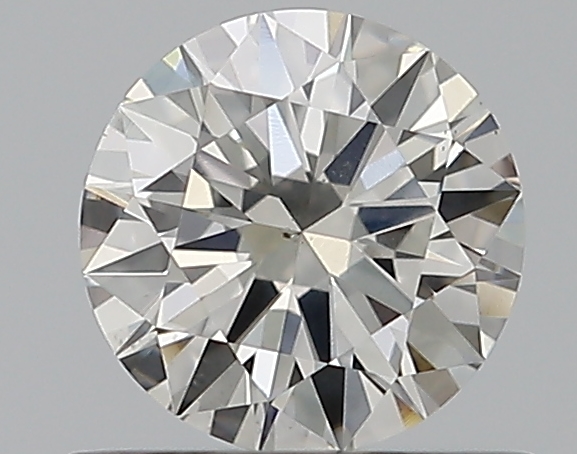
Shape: round
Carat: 0.5
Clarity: SI2
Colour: I
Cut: EX
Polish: EX
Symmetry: EX
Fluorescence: F
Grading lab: GIA
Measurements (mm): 5.14 x 5.18 x 3.08